Danyyil Dvirnyy

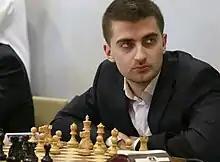
Danyyil Dvirnyy in 2015

Danyyil Dvirnyy (21 October 1990) is an Italian chess grandmaster. He is a two time Italian Champion and winner of the Italian Team Chess Championship. He represented Italian Team at Chess Olympiads three times from 2012 to 2016.